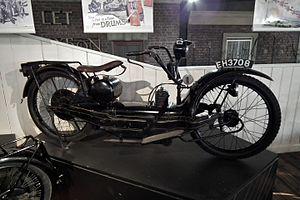
La Ner-A-car est une moto de type pieds en avant conçue par Carl Neracher en 1918. Environ 10.000 de ces motos ont été fabriquées aux États-Unis par la Ner-A-Car Corporation et nommées Neracar alors que près de 6.500 sont probablement construites en Angleterre sous licence par la société Sheffield-Simplex, entre 1921 et 1926, sous la nom Ner-A-car.